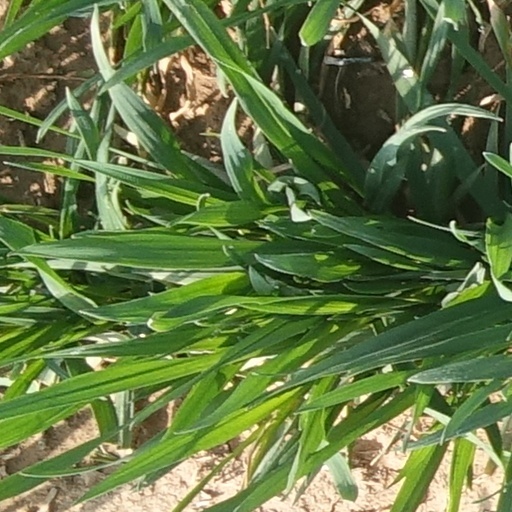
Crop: wheat